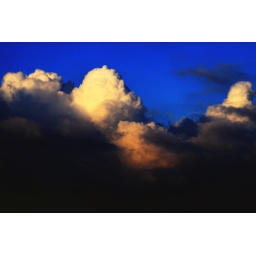
Nice Clouds in blue sky #1